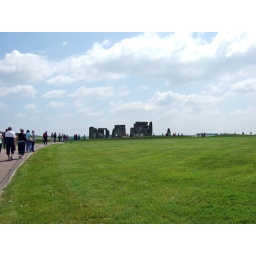
Approaching the stones from the subway that runs under the main road from the car park.